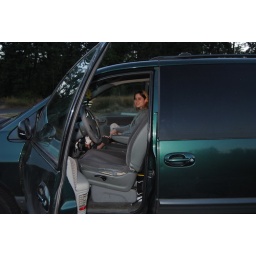
Heather's in the car and ready to go home